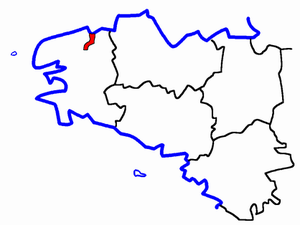
Le canton de Taulé était une division administrative française, située dans le département du Finistère et la région Bretagne, il fut supprimé en 2015 après le redécoupage.